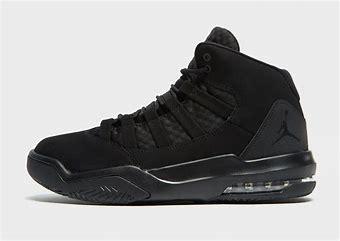
Brand: Jordan
Model: Max Aura 4